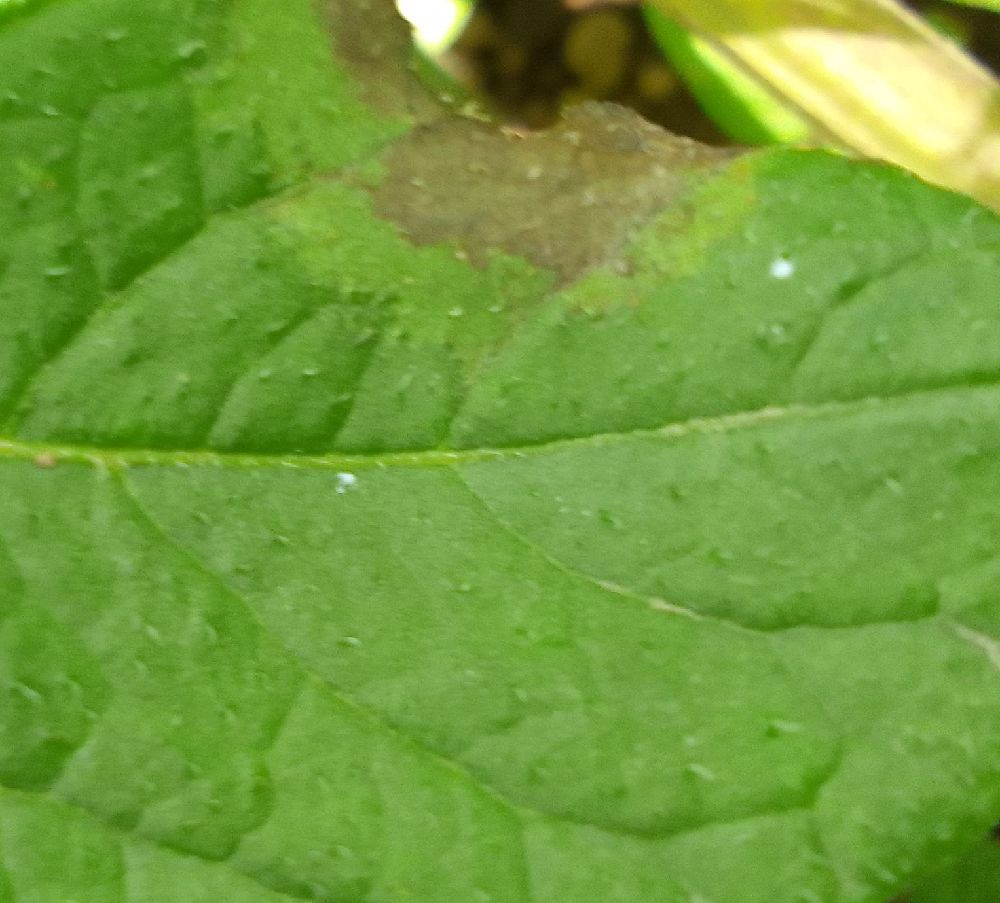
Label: Late blight